Armed forces in Scotland

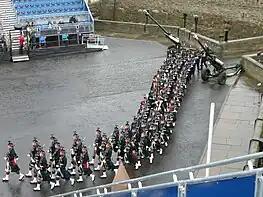
Royal Regiment of Scotland at Edinburgh Castle

The Scottish government argues that Westminster's commitment to nuclear weapons has led to other aspects of Scottish defence weakened and that Trident renewal will reduce funding for conventional equipment and the number service personnel. They also claim that "cost overruns are endemic and major projects have been significantly delayed" and uses the example of two aircraft carriers built before availability of aircraft for them.